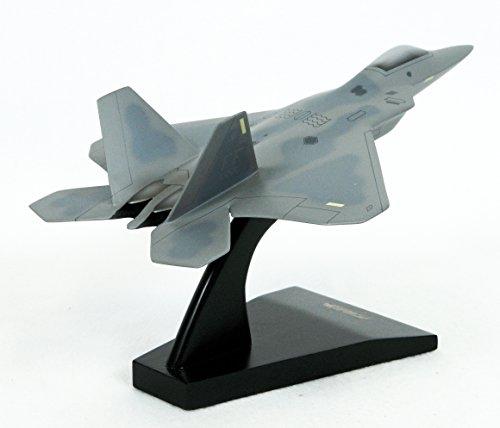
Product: Mastercraft Collection F-22 Raptor Model Scale: 1/48
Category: Toys & Games | Hobbies | Models & Model Kits | Pre-Built & Diecast Models | Aircraft
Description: Great Condition.
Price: $172.03